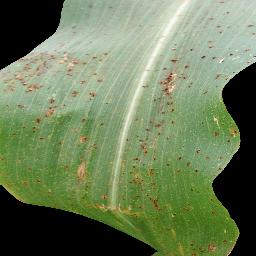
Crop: corn
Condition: (maize)_common_rust